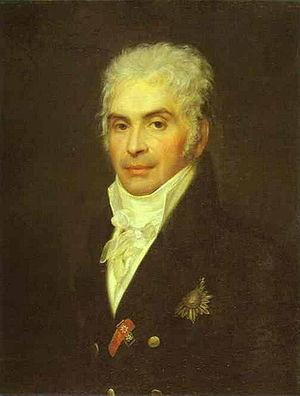
Chtcherbatov, famille princière issue de la dynastie riourikide. Patronyme russe : Chtcherbatov, Chtcherbatova. Dérivé de chtcherbaty, sobriquet russe signifiant ébréché et renvoyant à une dentition frontale incomplète.
Pavel Petrovitch Chtcherbatov. Né le 3 février 1762, mort le 21 mars 1831 à Saint-Pétersbourg. Conseiller privé, chambellan, sénateur. Neveu du célèbre historien, le prince Mikhaïl Mikhaïlovitch Chtcherbatov.